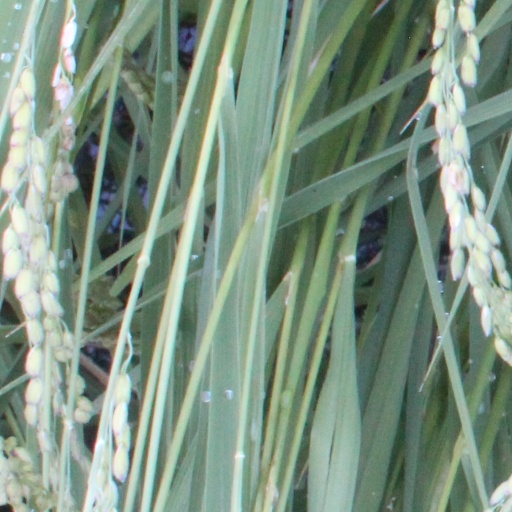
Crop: rice